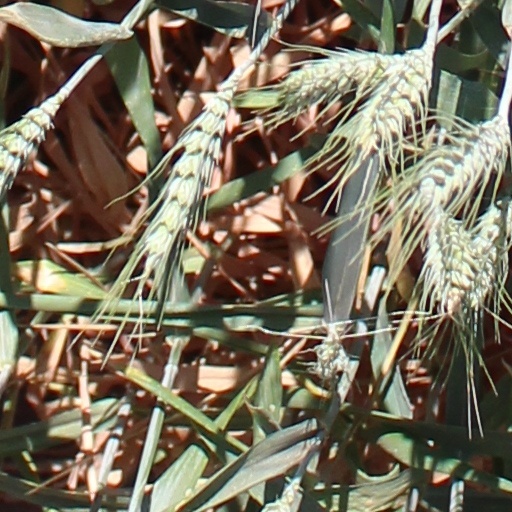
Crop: wheat